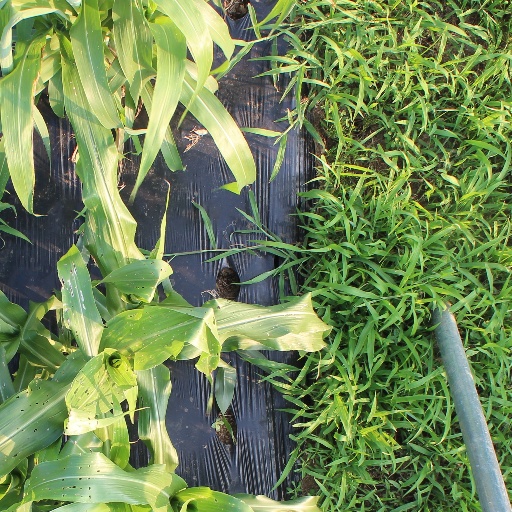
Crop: sorghum